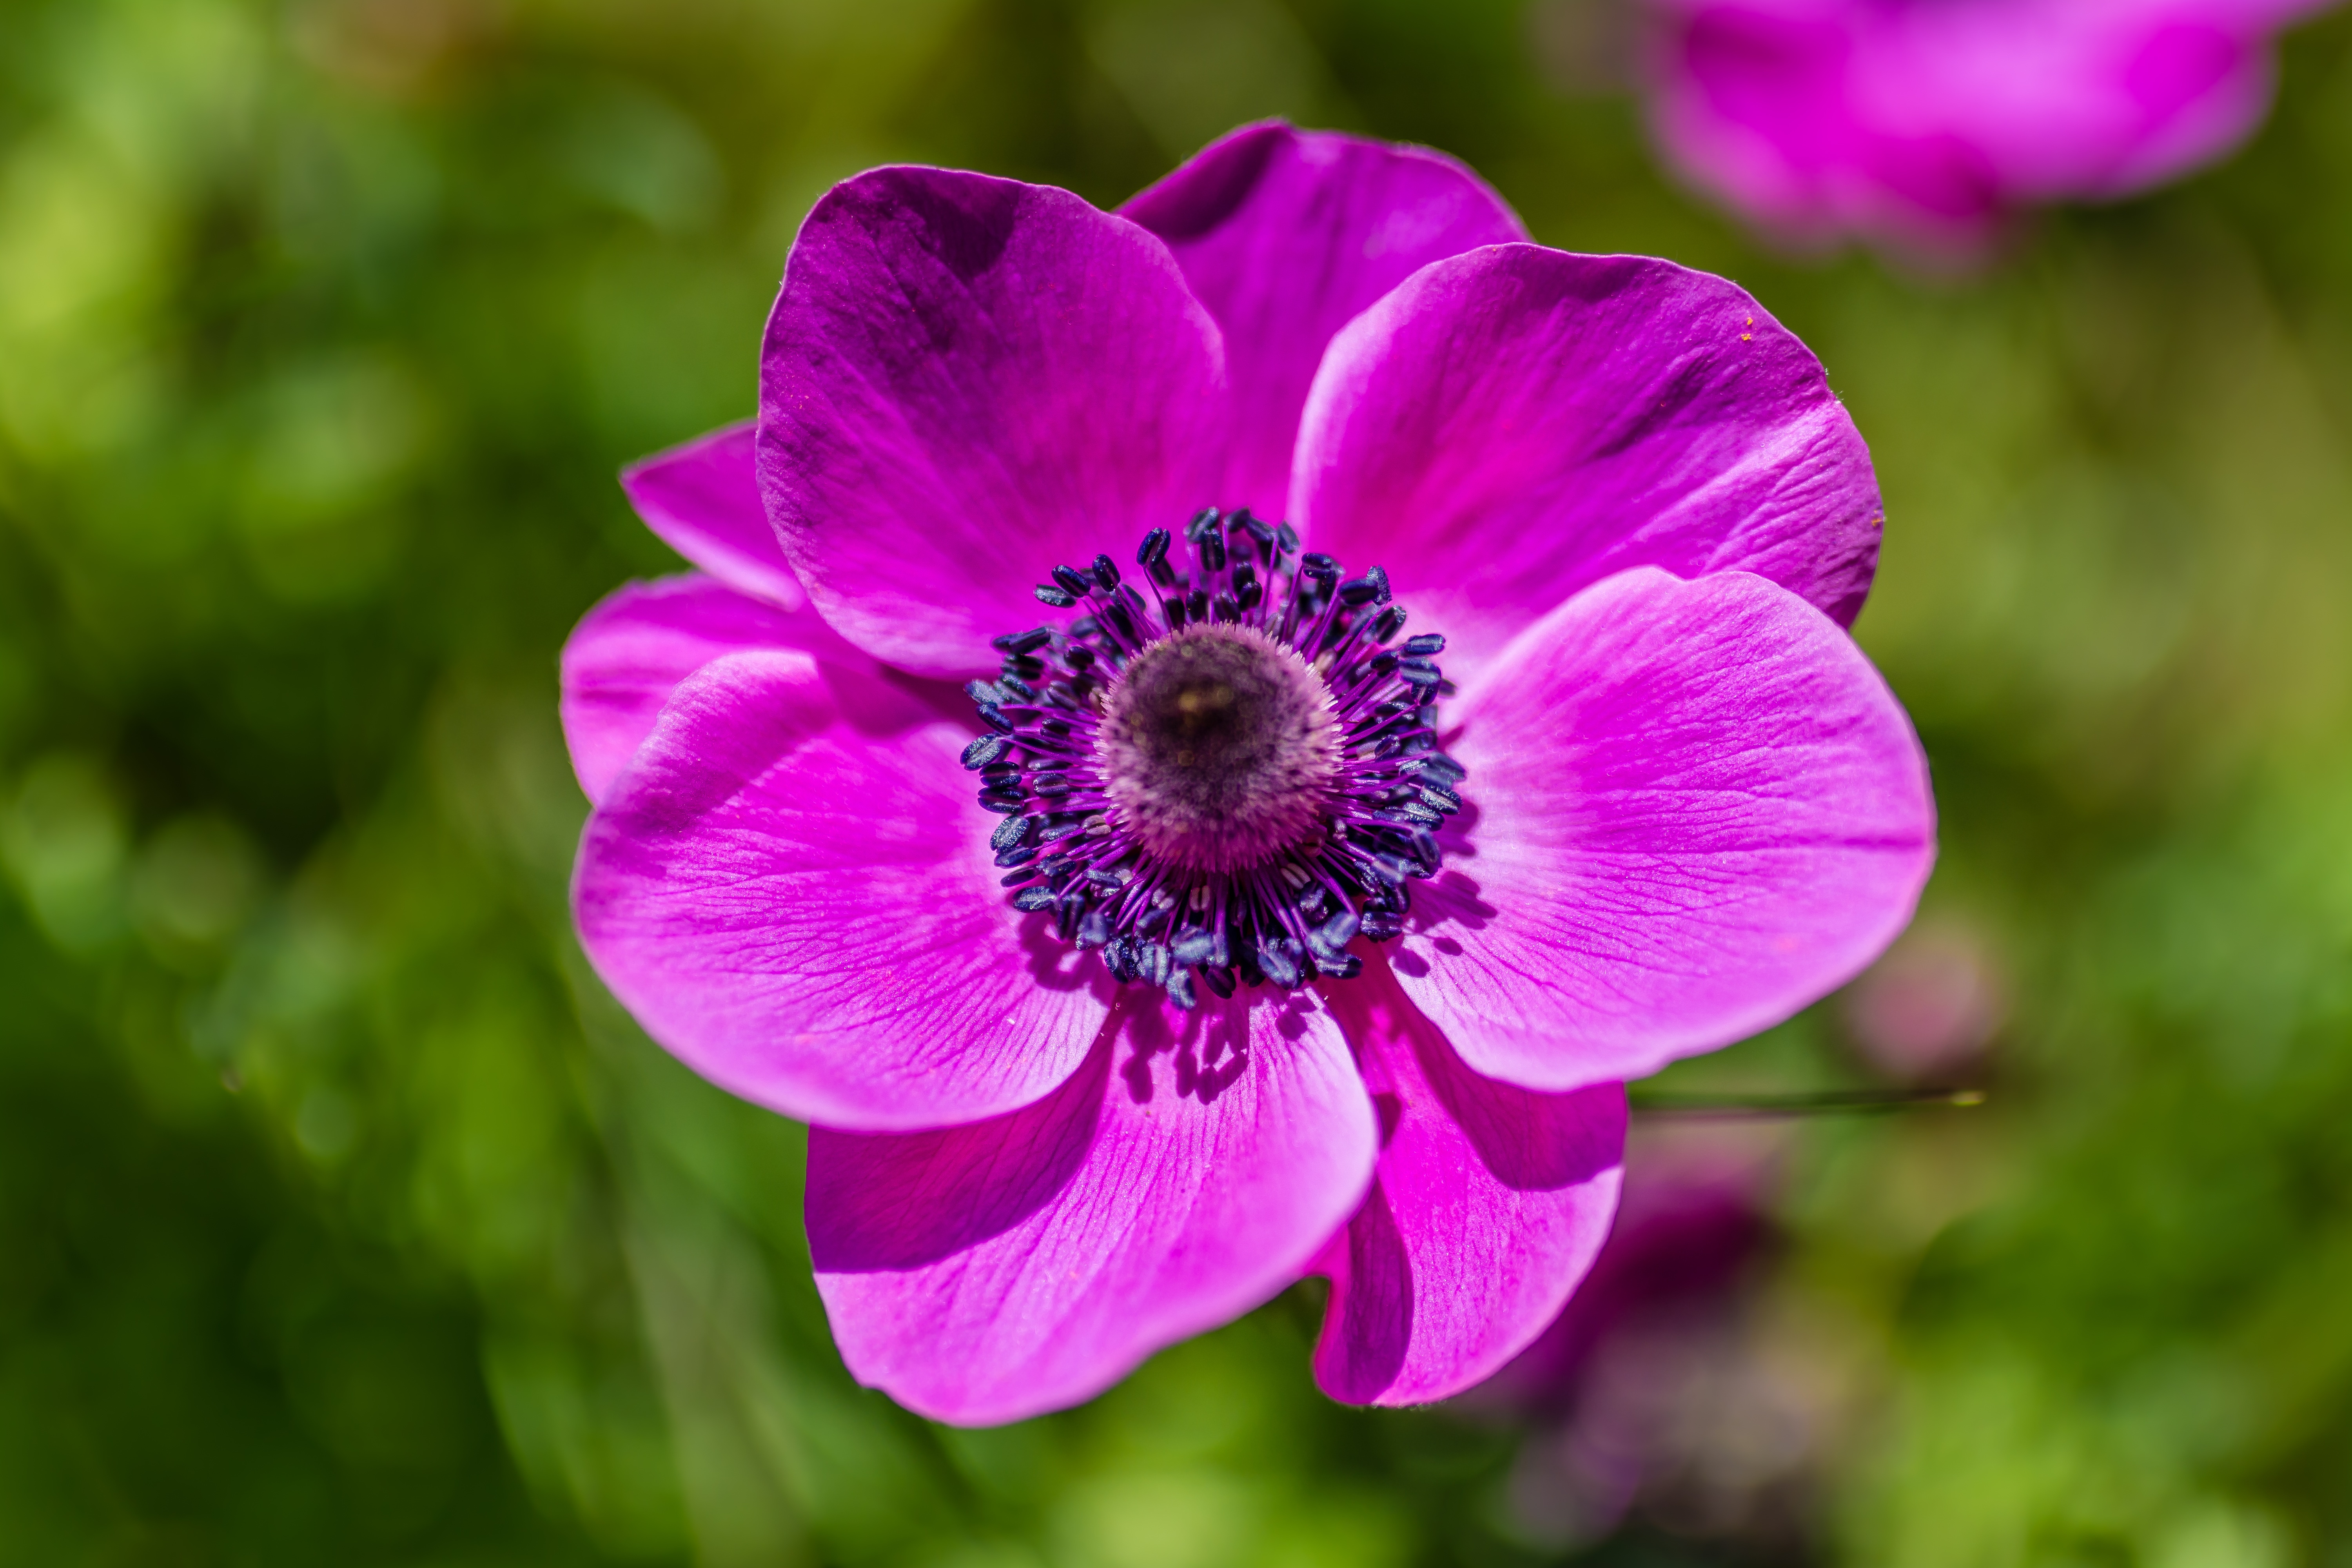
nature, blossom, plant, white, photography, leaf, flower, purple, petal, bloom, summer, floral, love, bouquet, decoration, spring, green, color, natural, fresh, romantic, botany, colorful, yellow, garden, pink, flora, season, botanical, wildflower, bright, beautiful, elegant, anemone, macro photography, flowering plant, land plant, garden cosmos